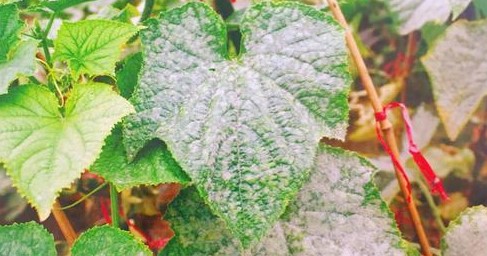
Plant: Cucumber
Disease: cucumber powdery mildew